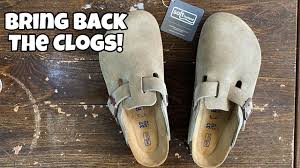
Label: Clog